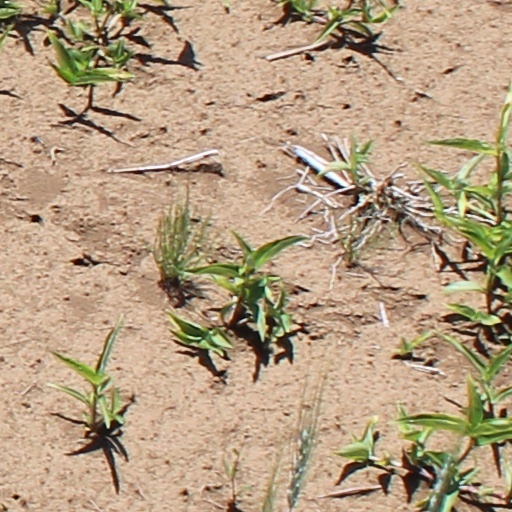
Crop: wheat